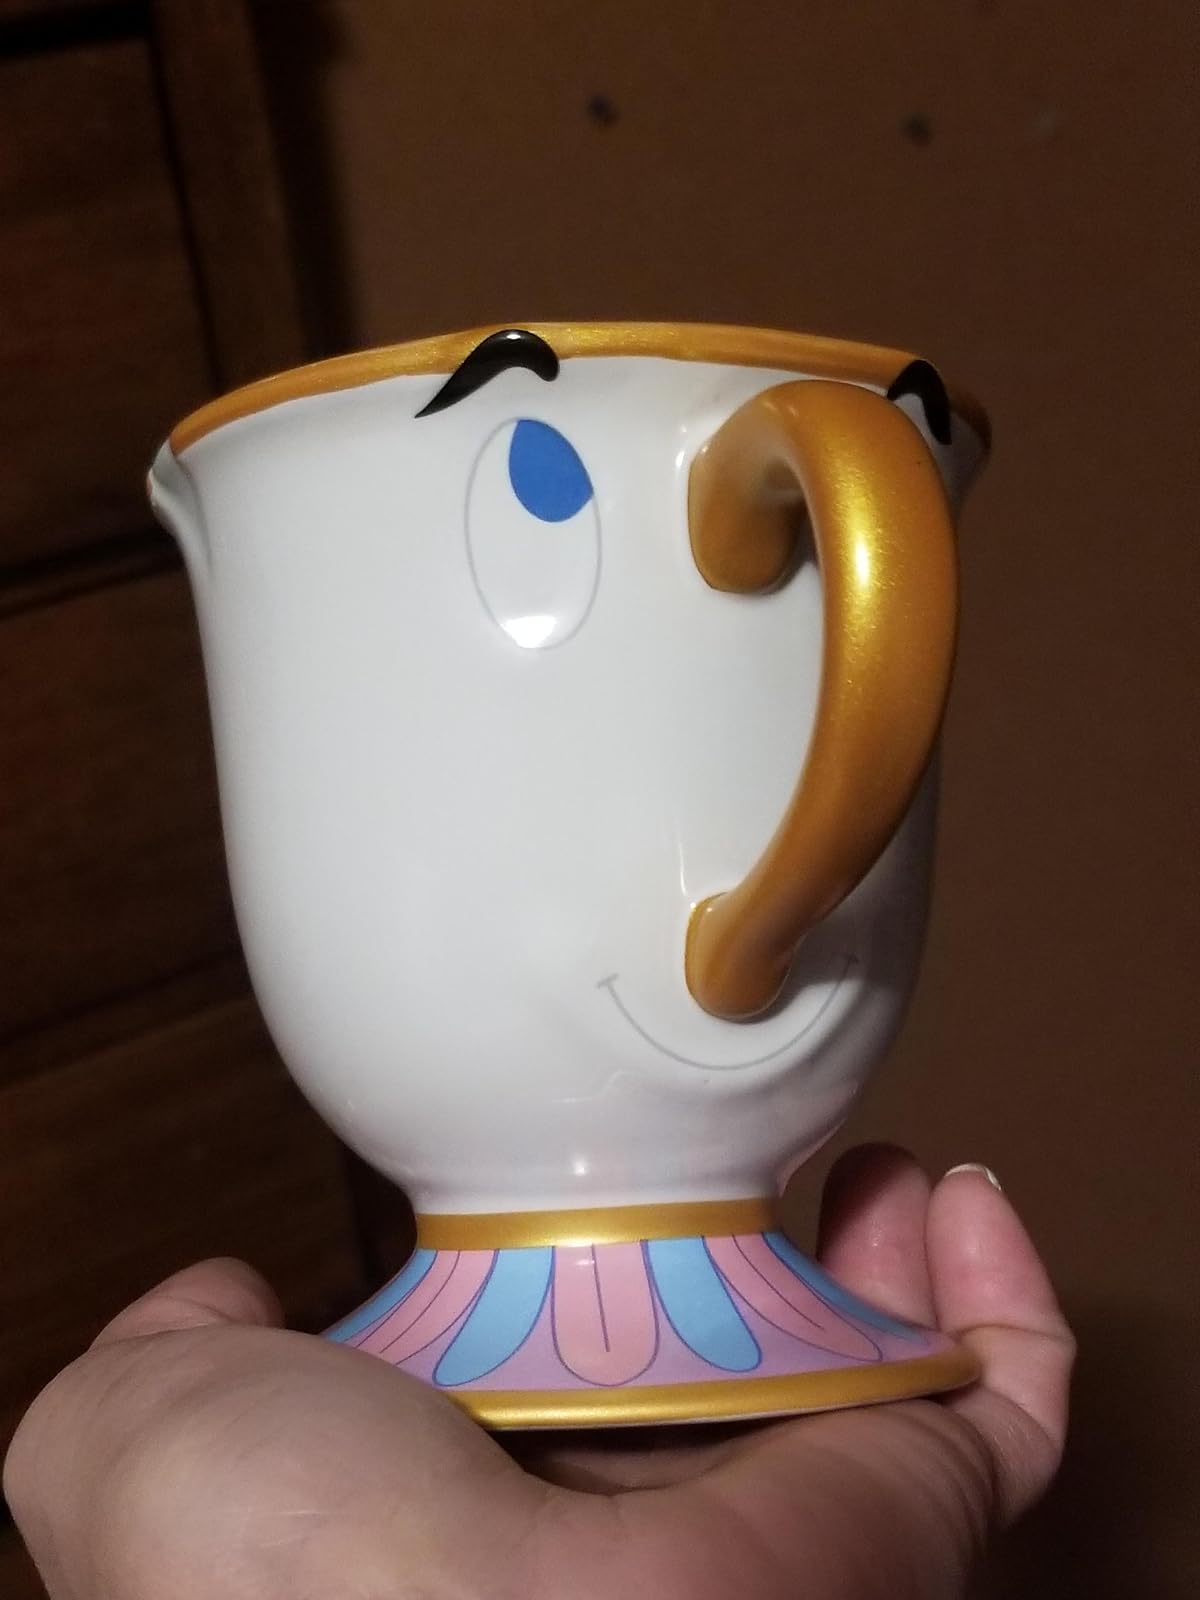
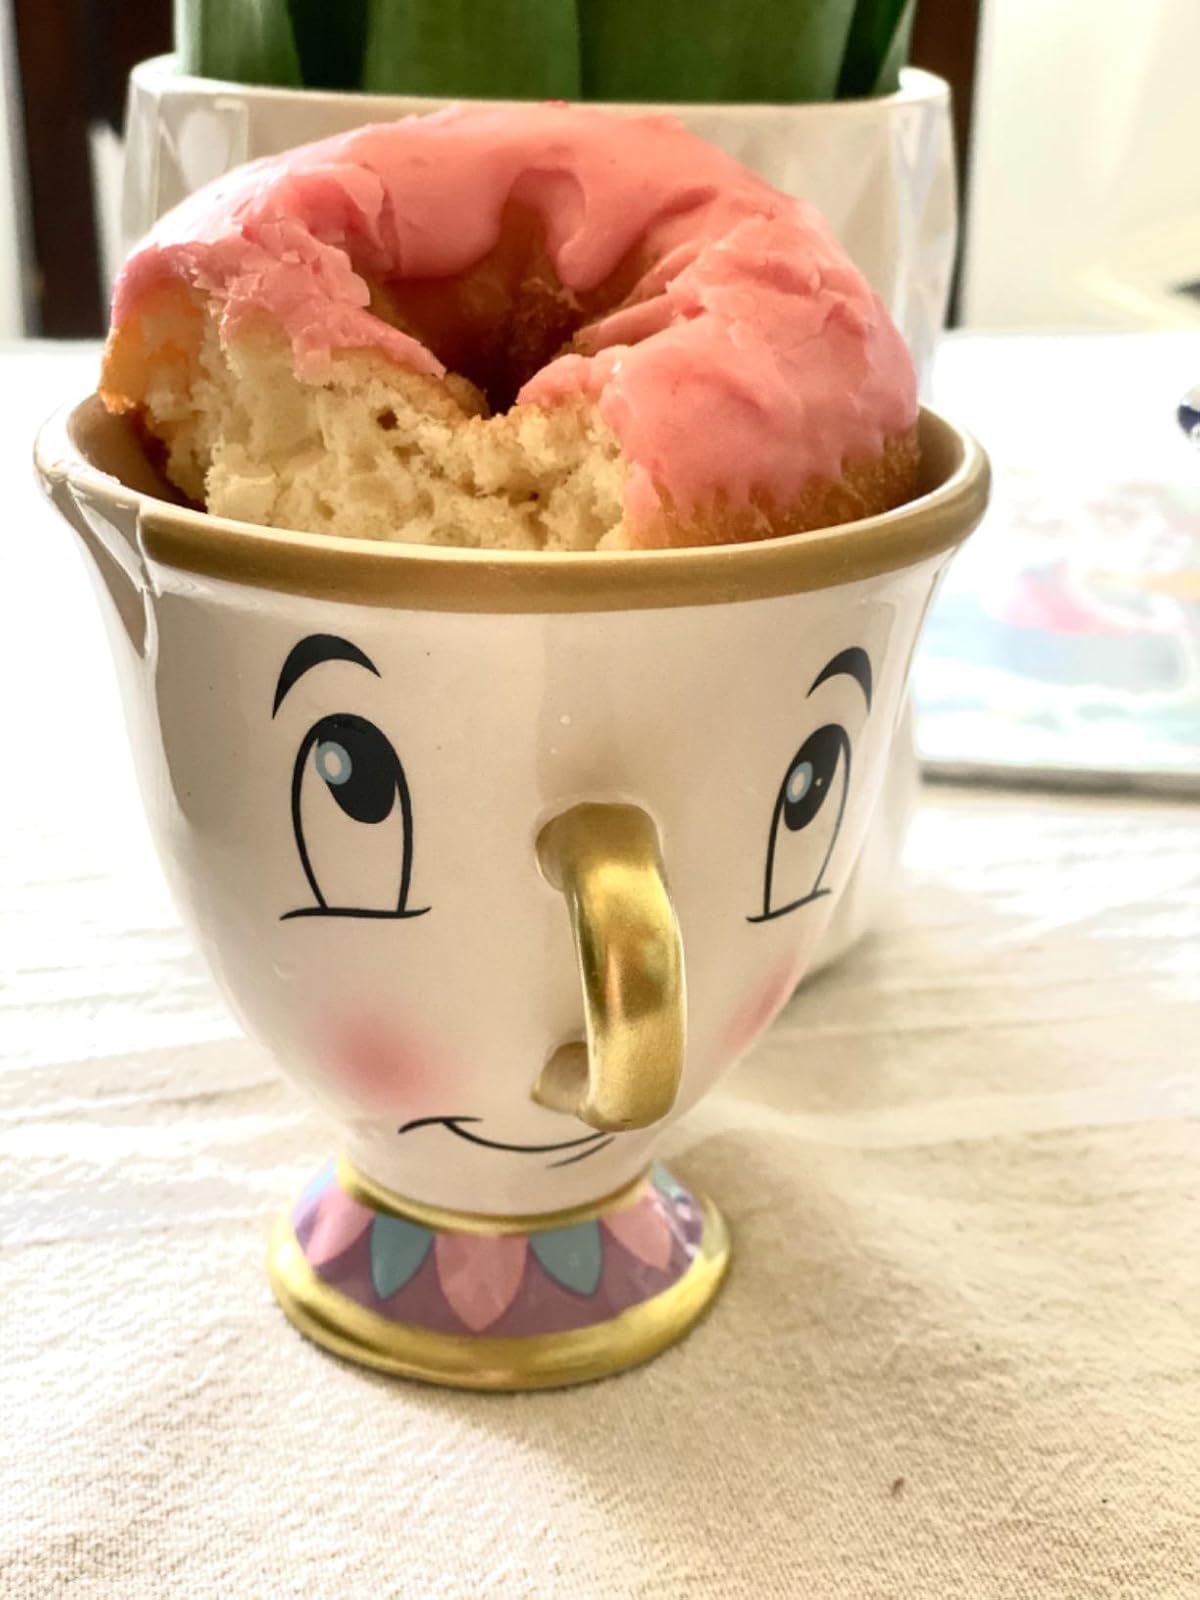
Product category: items_mug
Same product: no